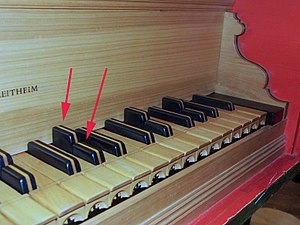
Klaviatur / Andre typer klaviaturer
Tastatur med delte overtangenter (cembalo)
Klaviatur bruges som regel om de samlede taster på musikinstrumenter som klaverer, synthesizere, orgler og harmonikaer. Tasterne på et klaviatur kaldes tangenter eller taster. Det kan også bruges om skrivemaskiner eller computeres tastesæt, men da bruger man oftest ordet tastatur. På musikinstrumenter med flere rækker af klaviaturer kaldes disse for manualer – dette gælder især for orgel, hvor 3 el. 4 manualer ikke er ualmindelige, men også for cembalo, hvor 2 manualer er almindelige på større instrumenter.